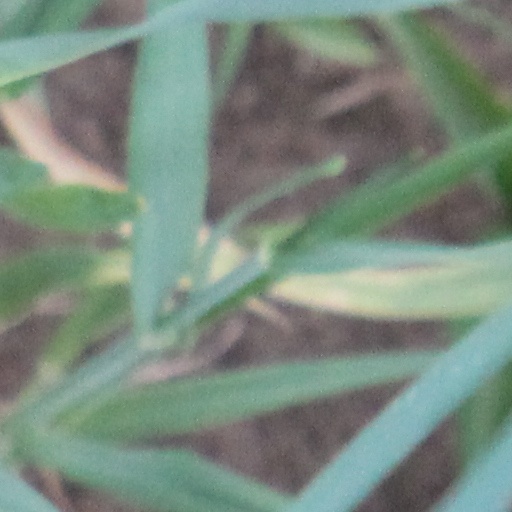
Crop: wheat